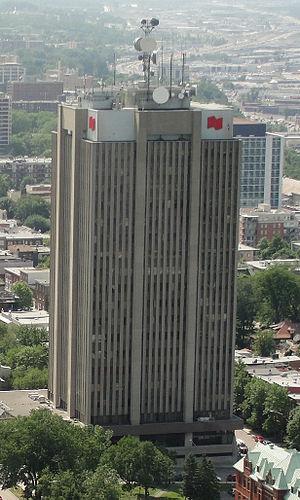
Place de la Capitale, à Québec.
La Banque nationale du Canada ou BNC est un groupe intégré qui propose des services financiers complets à une clientèle de particuliers, de petites et moyennes entreprises net de grandes entreprises dans son marché national, ainsi que des services spécialisés à l’échelle internationale. Elle offre toute la gamme des services bancaires, y compris tous les services d’une banque d’investissement à l’intention des grandes sociétés. Elle mène ses activités dans les marchés internationaux des capitaux et, par l’entremise de ses filiales, dans ceux du courtage de valeurs mobilières, de l’assurance, de la gestion de patrimoine ainsi que de la gestion de fonds communs de placement et de régimes de retraite.